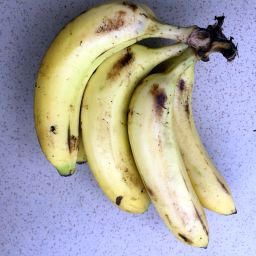
Fruit: Banana
Quality: Good